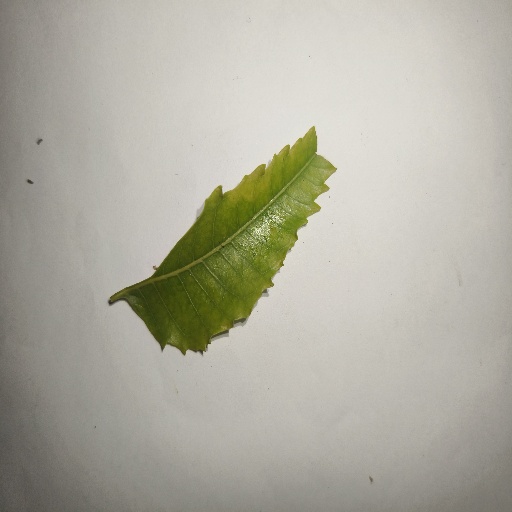
Species: Neem
Leaf condition: Yellow Leaf